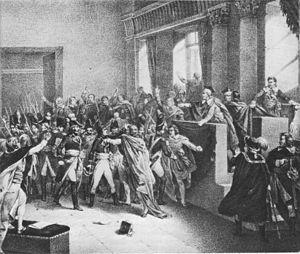
Cette page concerne l'année 1799 du calendrier grégorien.
1ᵉʳ novembre : bataille de Damiette.